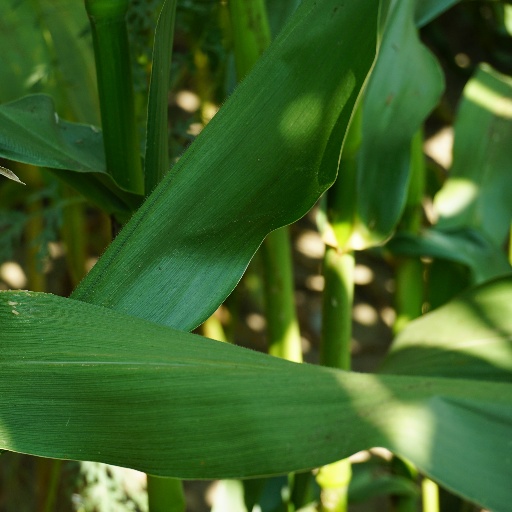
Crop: maize; corn